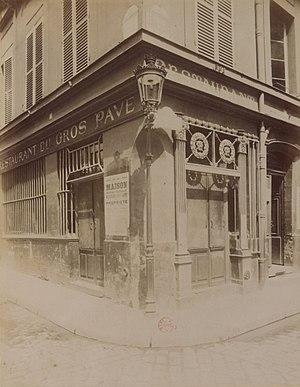
Cabaret du Gros Pavé, au 8 de la rue du Roi de Sicile, en 1910
La rue du Roi de Sicile est une voie ancienne située dans le quartier Saint-Gervais du 4ᵉ arrondissement de Paris, en France. C'est une voie importante du Marais.